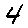
Label: 4